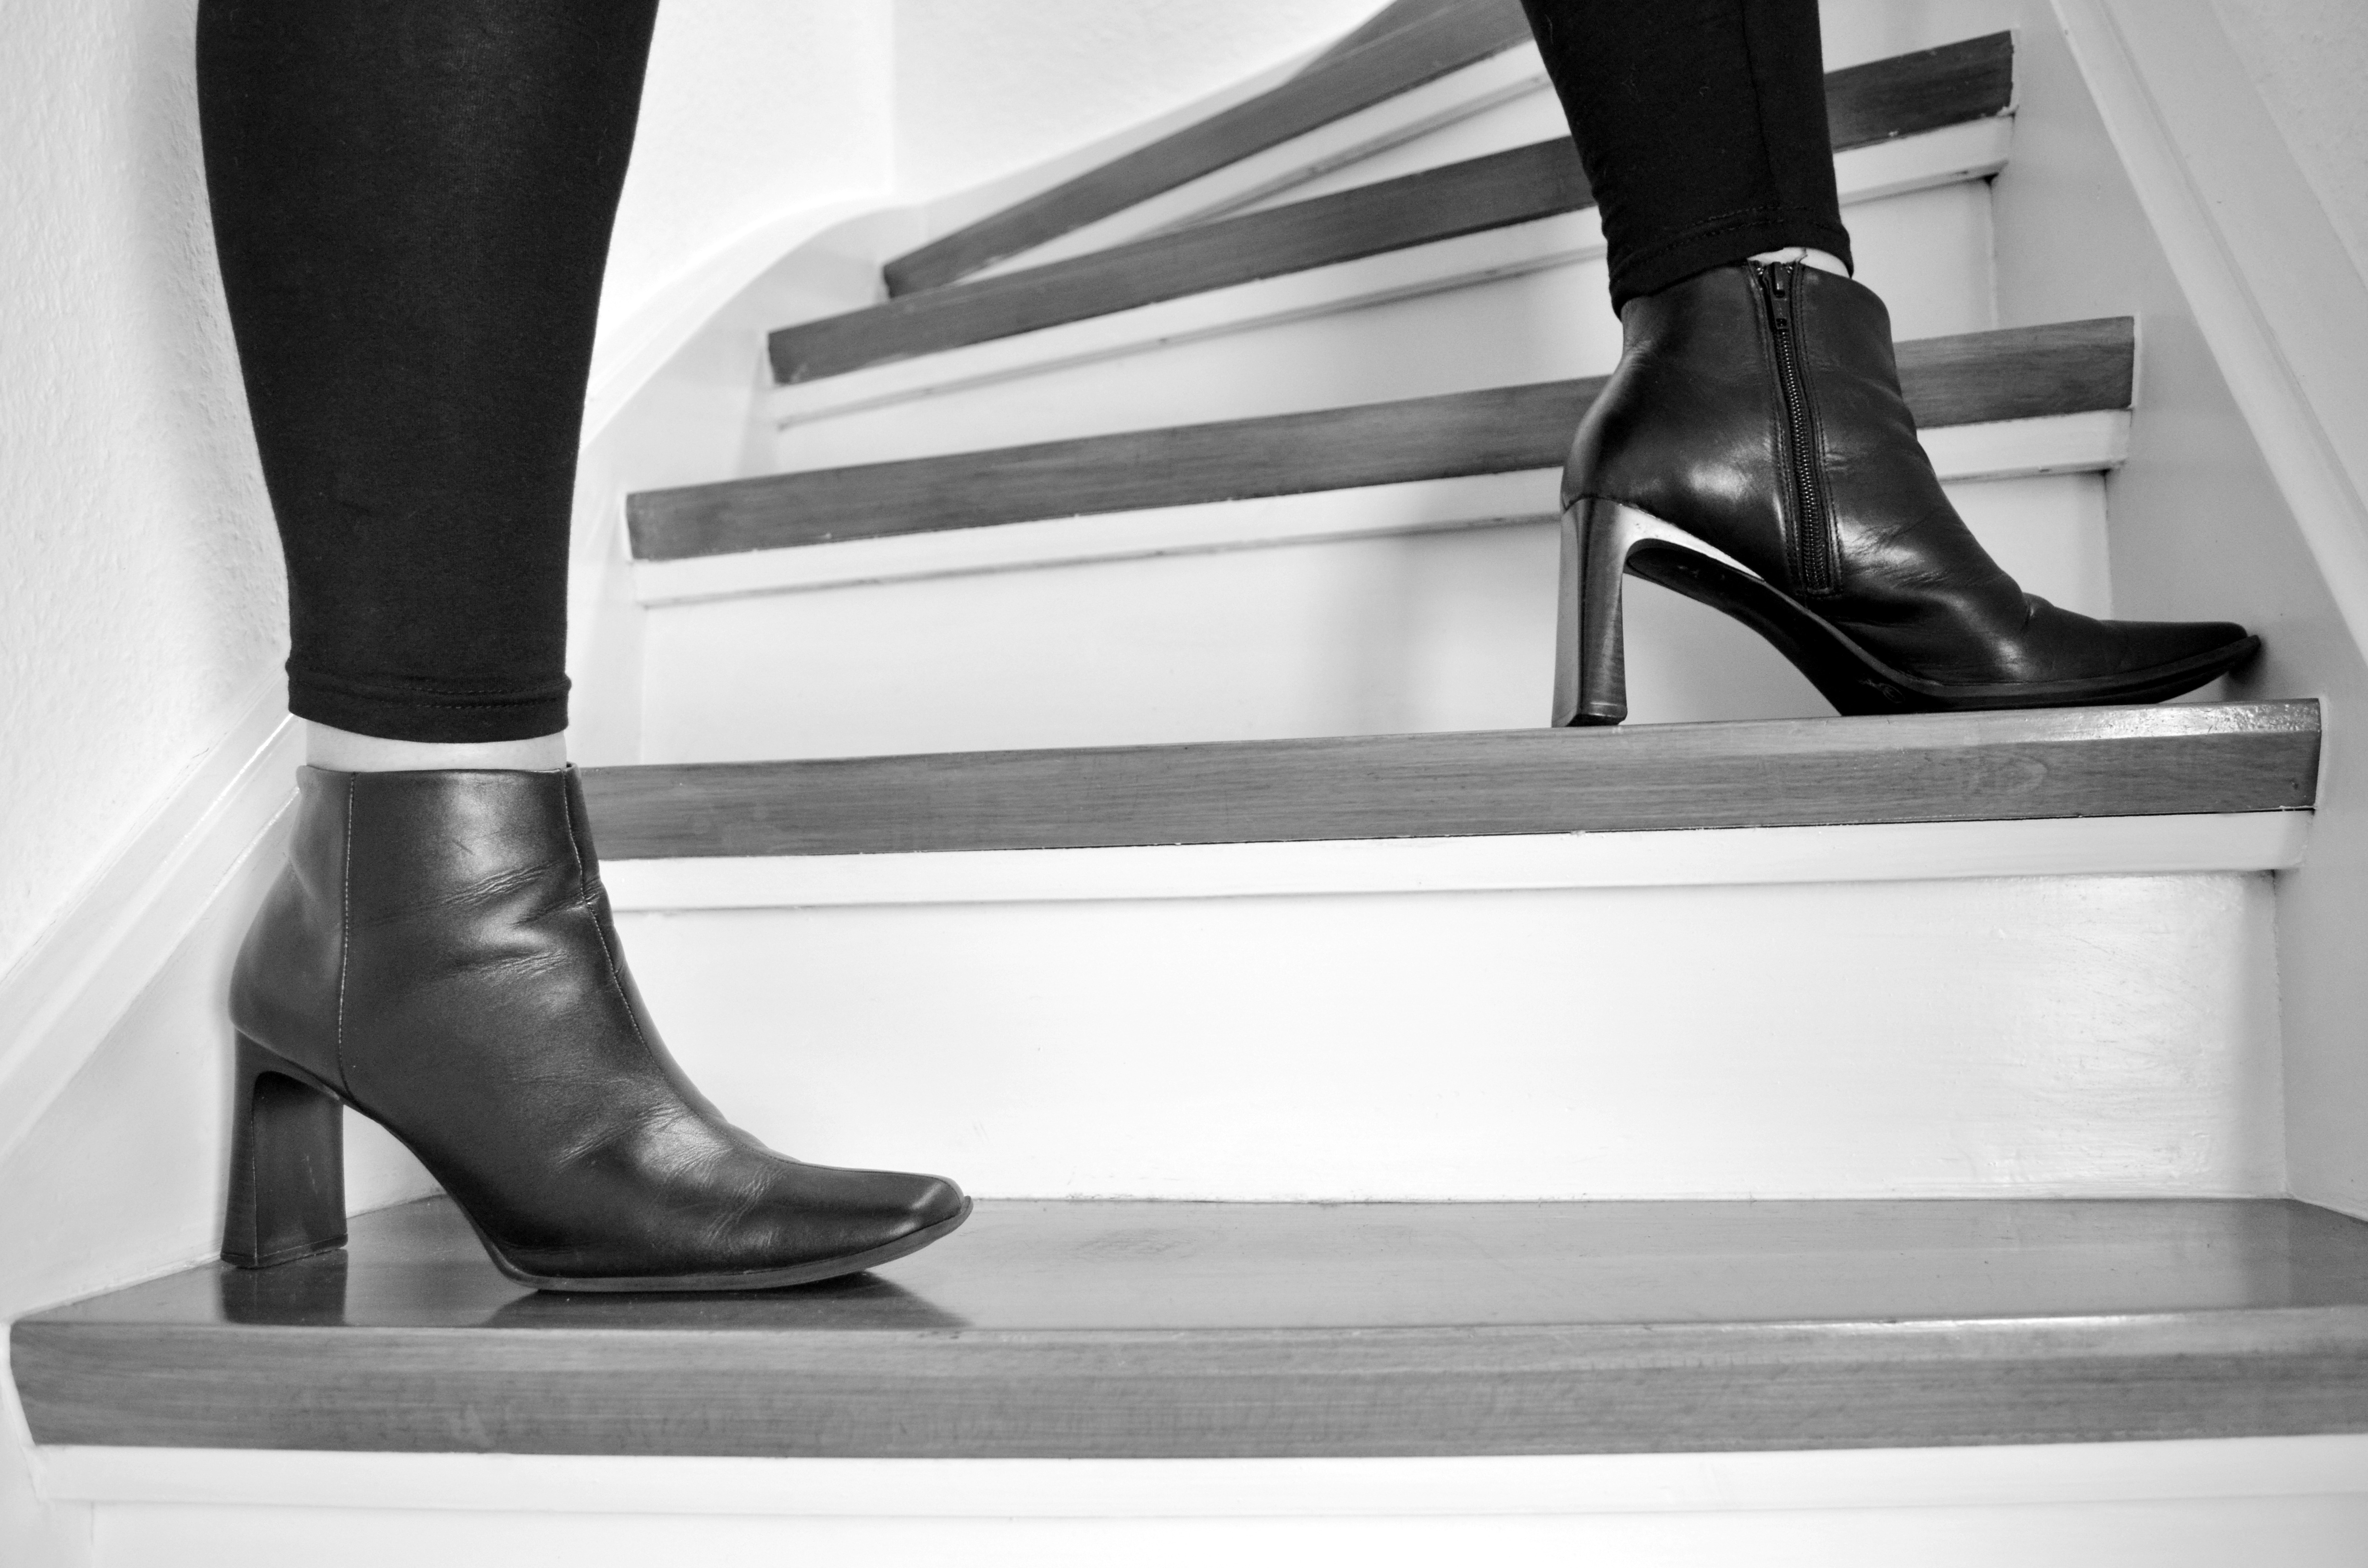
shoe, black and white, woman, white, leg, black, monochrome, human body, high heel, shoes, stand, stairs, footwear, wait, fetish, sex, upgrade, erotic, get off, paragraph, frauenschuh, monochrome photography, high heeled footwear